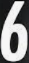
Number: 6